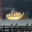
Label: ship